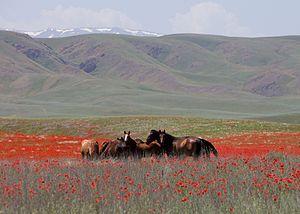
Les prairies, savanes et terres arbustives tempérées forment un biome terrestre qui regroupe les étendues herbacées au climat tempéré pouvant prendre le nom de steppe, pampa ou veld selon l'endroit où elles se localisent. Le paysage naturel est celui d'une immense étendue d'herbes dont les arbres sont le plus souvent complètement absents, sauf le long des cours d'eau.
Au Kazakhstan, le cheval a une importance culturelle de premier plan. La longue tradition nomade des peuples du Kazakhstan a fait du cheval un aspect majeur de la culture du pays. Il y est utilisé dans de nombreux sports équestres, et a également un aspect mystique. La cuisine kazakhe, issue de l'environnement nomade dont le cheval est un élément incontournable, utilise sa viande et son lait.
La steppe eurasienne ou steppe eurasiatique est en biogéographie une formation végétale correspondant au biome des prairies, savanes et brousses tempérées en Eurasie centrale. Il s'agit d'immenses étendues d'herbes presque dépourvues d'arbres. La steppe est l'équivalent biogéographique en Eurasie de la prairie d'Amérique du Nord.
Les Scythes étaient un ensemble de peuples indo-européens d'Eurasie en grande partie nomades et parlant des langues iraniennes. Originaires d'Asie centrale, ils ont vécu leur apogée entre le VIIᵉ siècle av. J.-C. et la fin de l'Antiquité, notamment dans les steppes de l'Eurasie centrale, une vaste zone allant de l'Ukraine à l'Altaï, en passant par la Russie et le Kazakhstan. Les Perses désignaient ces peuples par le nom de Sakas, francisé en Saces. De nombreuses sources antiques attestent des peuples scythes, les Assyriens mentionnent les Saces dès −640.